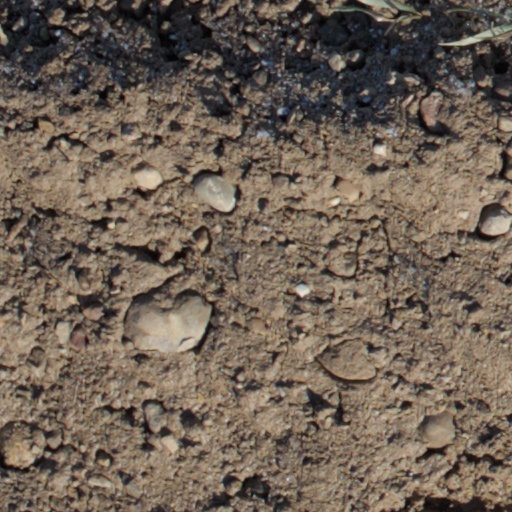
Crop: wheat